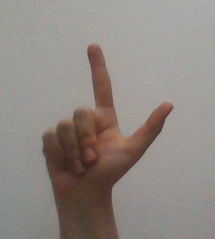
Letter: laam